Trams in Trieste

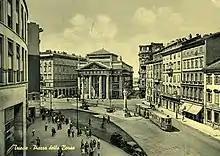
Borsa Square, tram Stanga (401-428) and trailer on route 9

The decline of the trams quietly began in 1935, with the conversion of the route “10” into a bus line, and later into a trolleybus line. Before World War II, the transportation network of A.C.E.G.A.T. consisted of nine tram routes and three trolleybus routes, plus occasional services carried out by buses.